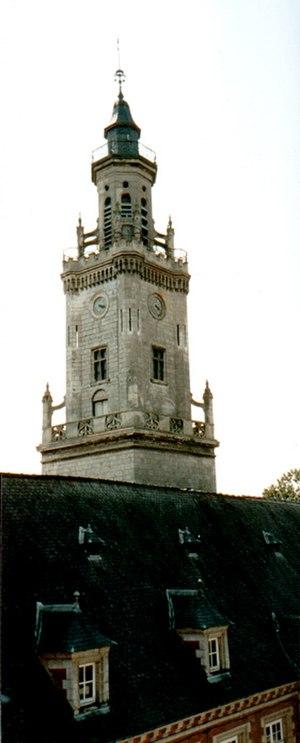
Le beffroi de l'hôtel de ville d'Hesdin
Le Beffroi d'Hesdin est situé dans le centre de la ville d'Hesdin, dans le département du Pas-de-Calais. Il est inscrit au patrimoine mondial de l'UNESCO, au titre de Beffrois de Belgique et de France, depuis le 15 juillet 2005.
Hesdin [edɛ̃] est une commune française située dans le département du Pas-de-Calais en région Hauts-de-France.